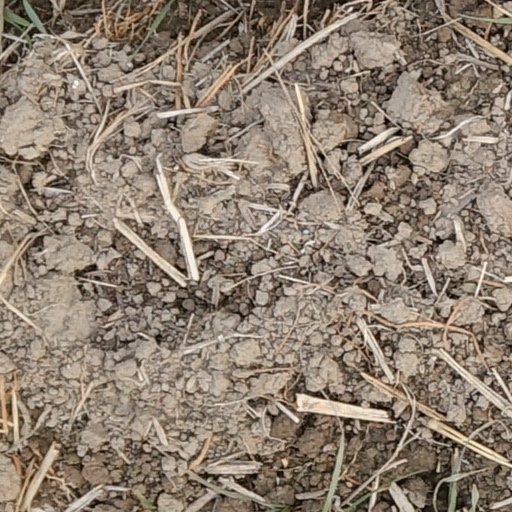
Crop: wheat